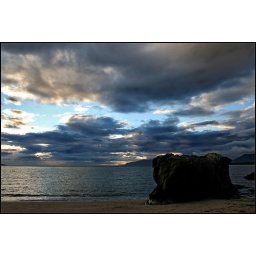
This is a small white sand beach in Reykjavik, Iceland.